Mooncake

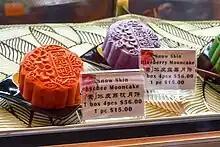
Snow skin fruity mooncakes

Traditional Chinese delicacies such as ginseng and bird's nest were soon followed by abalone and shark fin. Foreign food companies have also tried to cash in. Häagen-Dazs were one of the first to create an ice-cream mooncake, with a choice of either the "traditional," snow-skin, or Belgian/Swiss white, milk, and dark chocolate crusts. Other ice-cream and restaurant chains soon followed up with their own versions. Other Western ingredients, including champagne ganache, malt whisky, volcanic-salt caramel and even Black truffles, caviar and foie gras have made it into mooncakes.